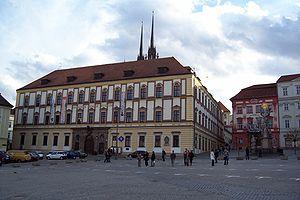
Le Moravské zemské muzeum est le deuxième plus grand et plus ancien musée de République tchèque. Il a été fondé en juillet 1817 à Brno.
Brno est une ville de la Tchéquie et la capitale de la région de Moravie-du-Sud. Brno est la deuxième plus grande ville du pays avec une population de 378 327 habitants en 2020.